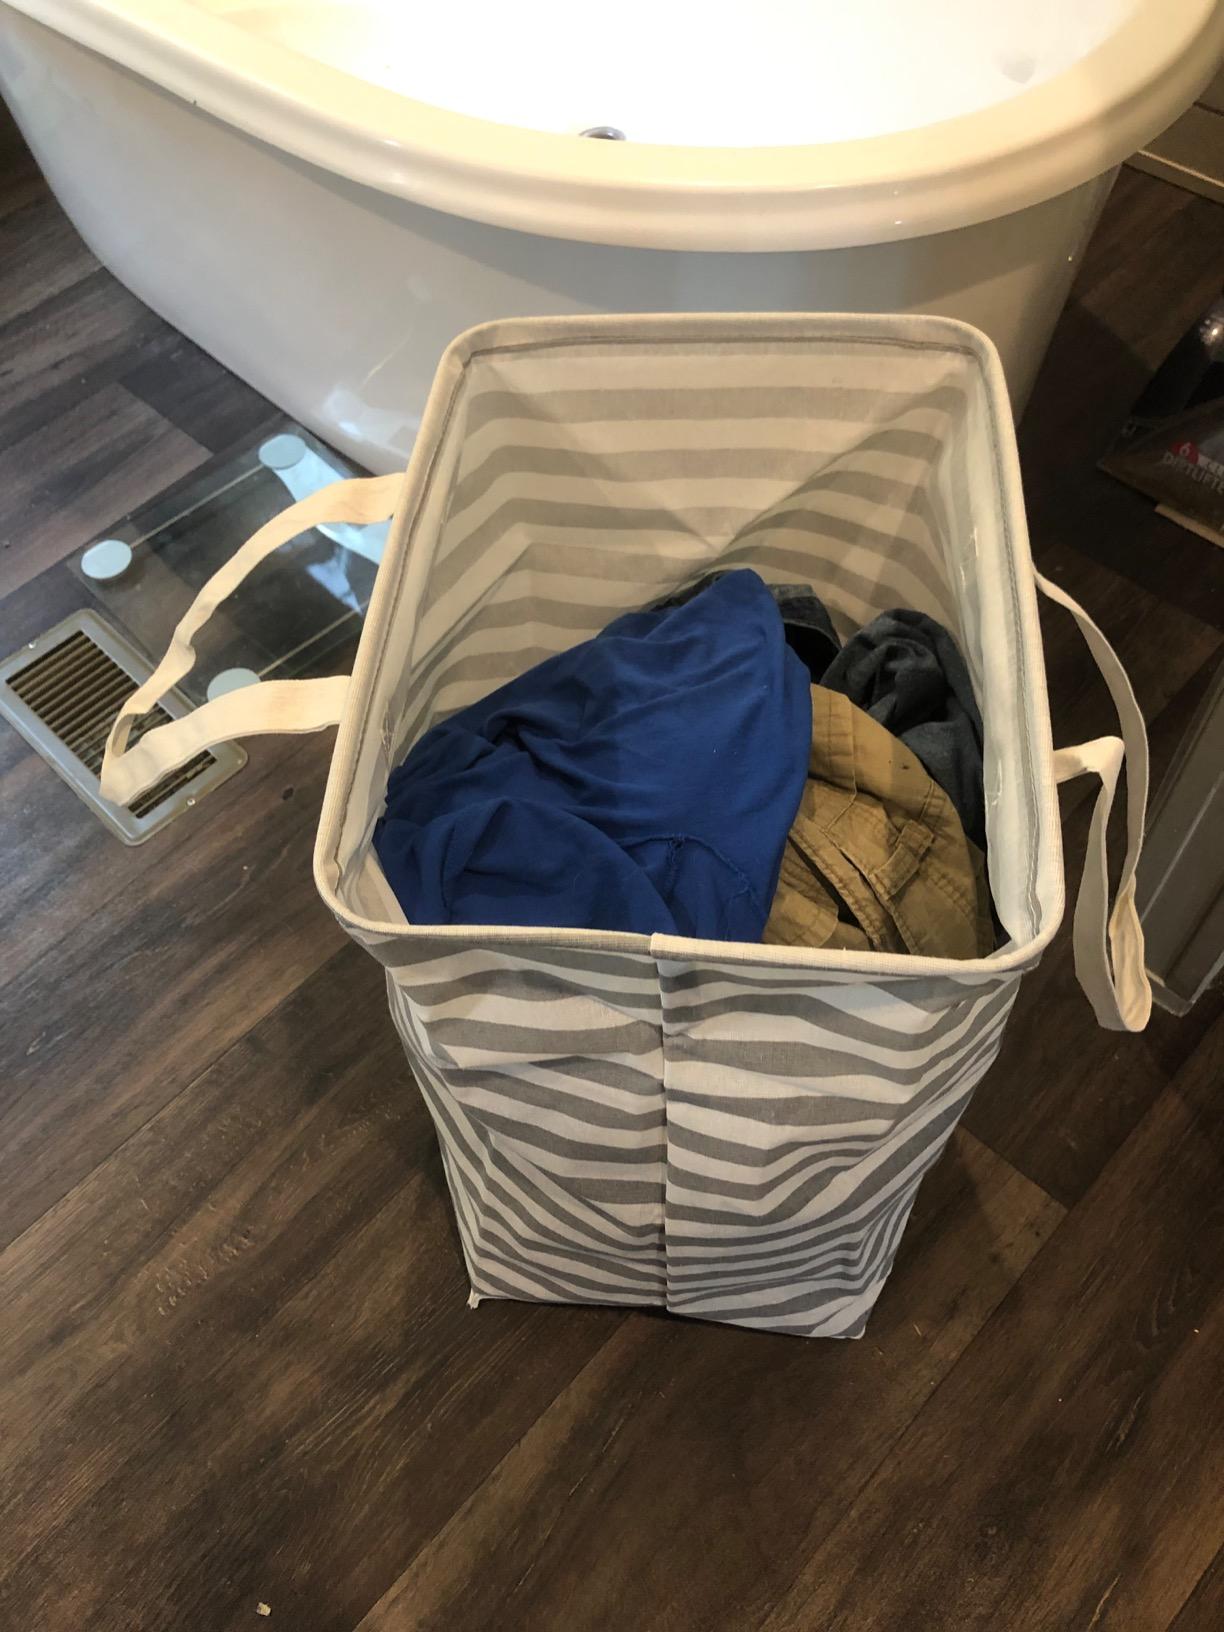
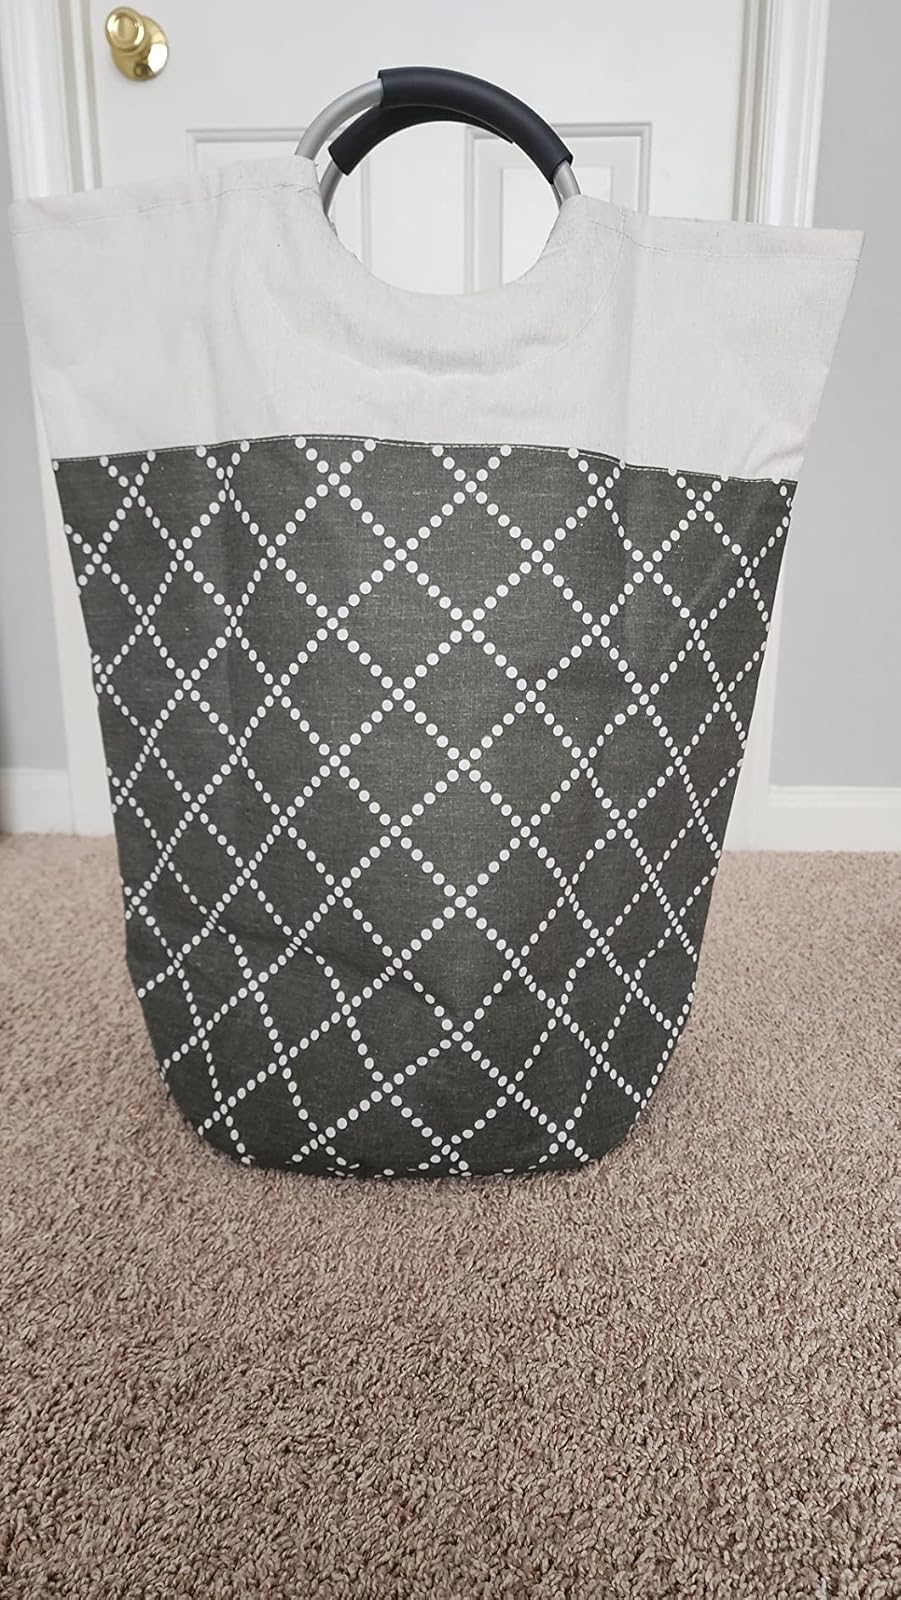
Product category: items_hamper
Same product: no